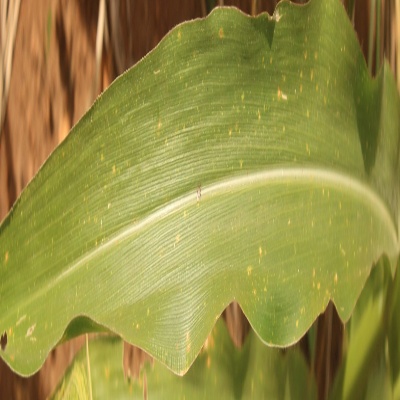
Crop: Maize
Condition: leaf spot